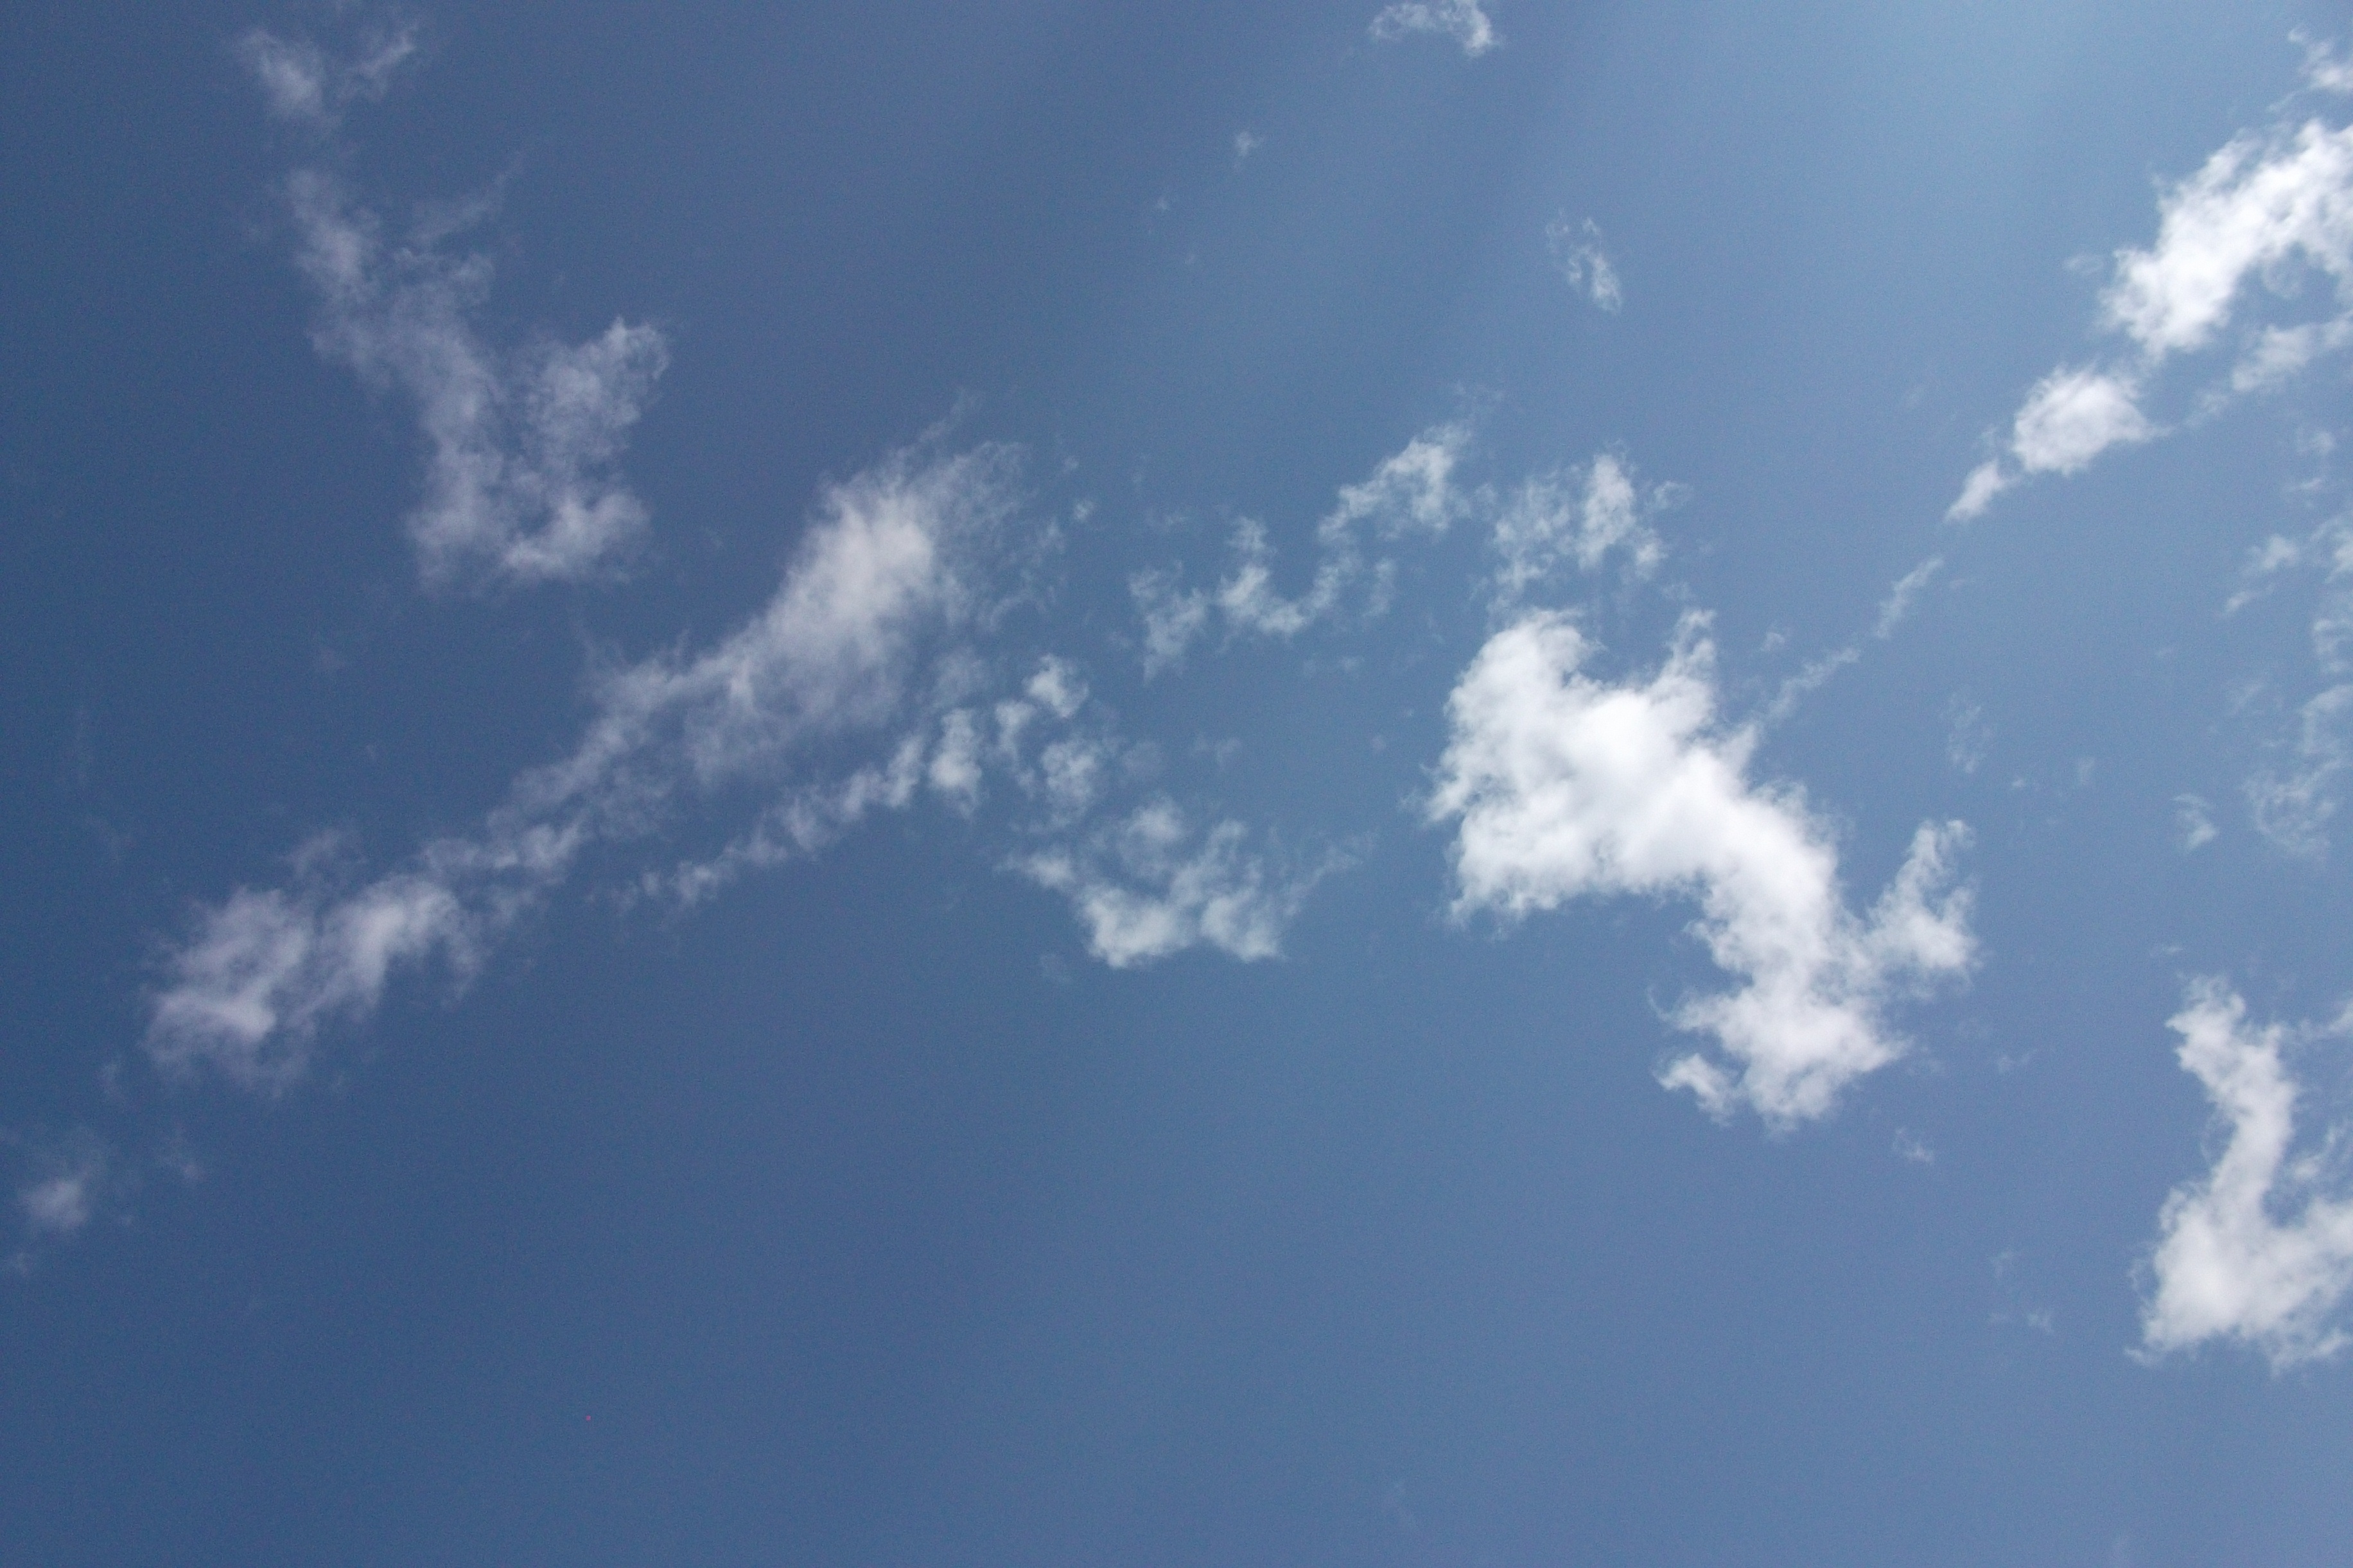
horizon, cloud, sky, sunlight, atmosphere, daytime, cumulus, blue, clouds, beautiful, mood, clouds form, meteorological phenomenon, atmosphere of earth